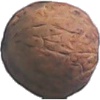
Label: walnut